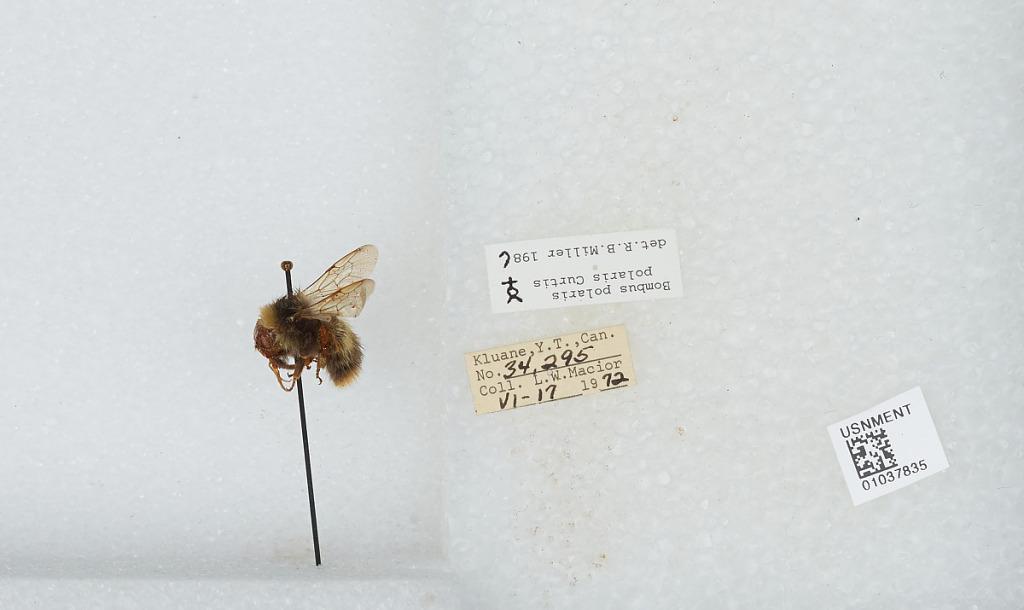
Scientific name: Bombus (Alpinobombus) polaris Curtis
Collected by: L. Macior
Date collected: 1972-6-17
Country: Canada
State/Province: Yukon Territory
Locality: Kluane
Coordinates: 60.75, -139.5
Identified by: Miller, R. B.